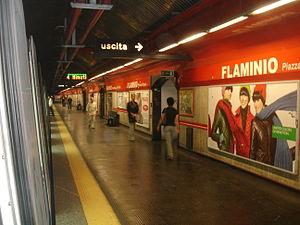
Flaminio - Piazza del Popolo est une station de la ligne A du métro de Rome. Elle tient son nom du Piazzale Flaminio sous lequel elle se trouve, et de la Piazza del Popolo, immédiatement contiguë.